Salenstein

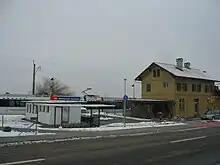
Mannenbach-Salenstein train station, about half the residents of Salenstein commute to jobs outside the municipality.

, Salenstein had an unemployment rate of 1.49%. , there were 49 people employed in the primary economic sector and about 16 businesses involved in this sector. 67 people are employed in the secondary sector and there are 16 businesses in this sector. 215 people are employed in the tertiary sector, with 46 businesses in this sector.